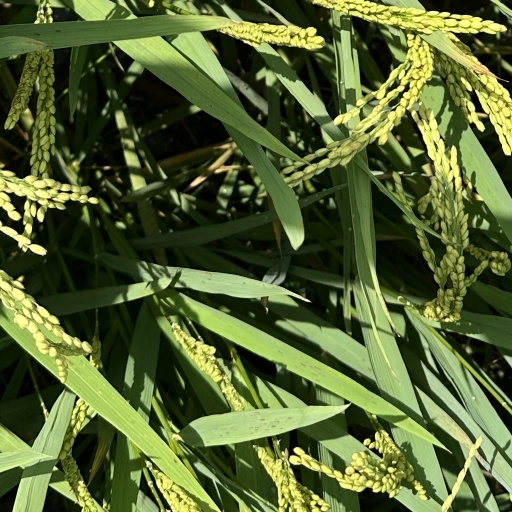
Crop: rice